Orania

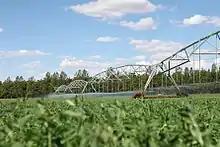
Pivot irrigation is supplied with water from the Orange River.

Orania does not celebrate South African national holidays. Instead, it has largely carried over the national holidays from apartheid South Africa. Geloftedag (Day of the Vow) on 16 December is one of the most important holidays for the community.